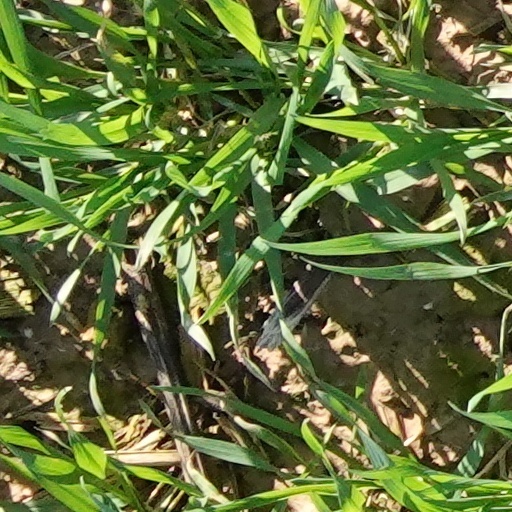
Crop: wheat